Magnetic sail

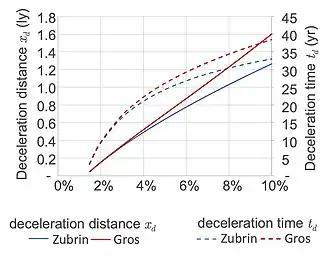
Magsail ISM deceleration distance and time comparison

The figure plots the distance traveled while decelerating formula_284 and time required to decelerate formula_285 given a starting relative velocity formula_286 and a final velocity formula_287 m/s consistent with that from Freeland for the same parameters above. Equation gives the magsail mass formula_288 as 97 tonnes assuming payload mass formula_198 of 100 tonnes using the same values used by Freeland of formula_214 = 10 A/m and formula_291=6,500 kg/m for the superconducting coil. Equation gives Force for the magsail multiplied by formula_94=4 for the Andrews/Zubrin model to align with equation definition of force from the Gros model. Acceleration is force divided by mass, velocity is the integral of acceleration over the deceleration time interval formula_285 and deceleration distance traveled formula_284 is the integral of the velocity over formula_285. Numerical integration resulted in the lines plotted in the figure with deceleration distance traveled plotted on the primary vertical axis on the left and time required to decelerate on the secondary vertical axis on the right. Note that the MHD Zubrin model and the Gros kinematic model predict nearly identical values of deceleration distance up to formula_296~ 5% of c, with the Zubrin model predicting less deceleration distance and shorter deceleration time at greater values of formula_296. This is consistent with the Gros model predicting a smaller effective area formula_280 at larger values of formula_296. The value of the closed form solution for deceleration distance formula_300 from for the same parameters closely tracks the numerical integration result.